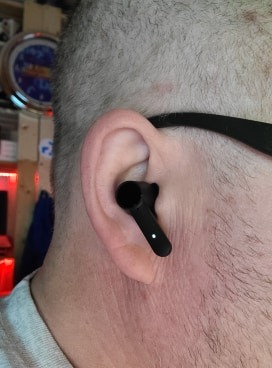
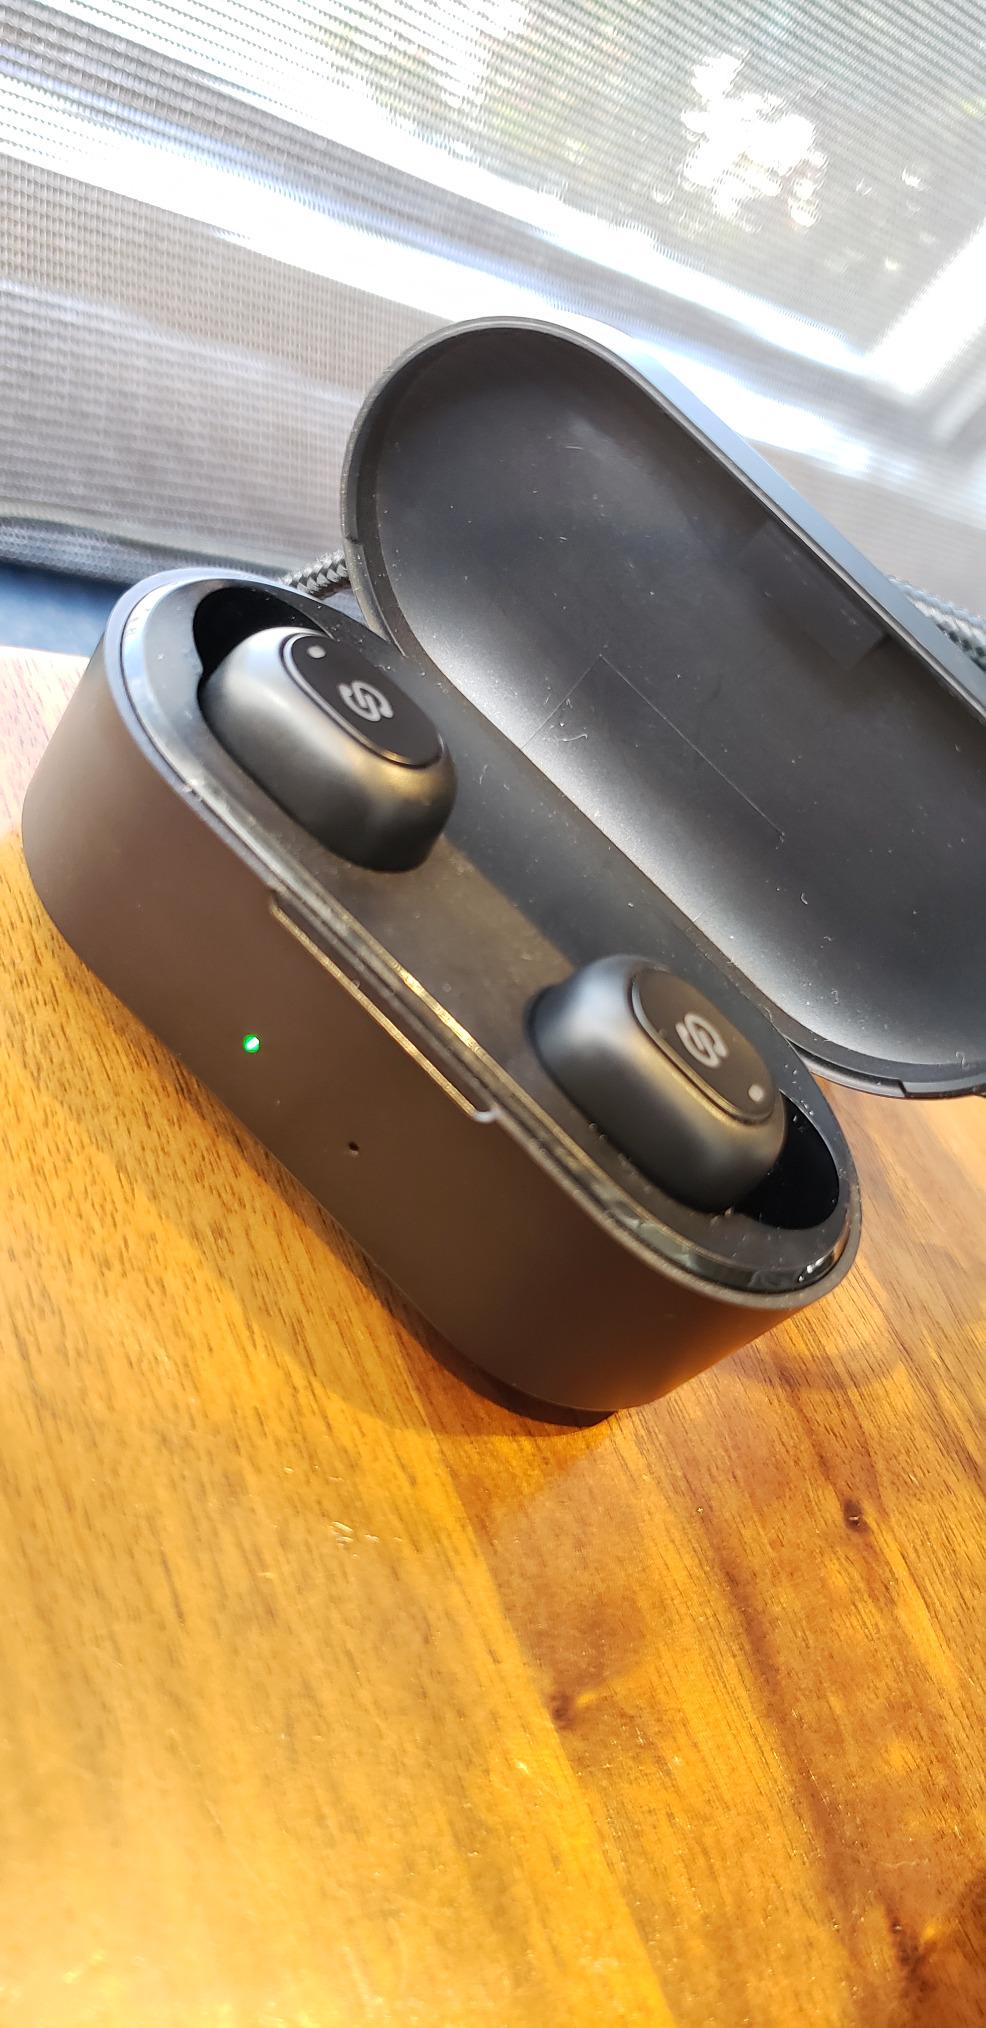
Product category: earbuds
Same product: no